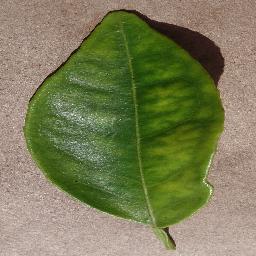
Label: Orange___Haunglongbing_(Citrus_greening)